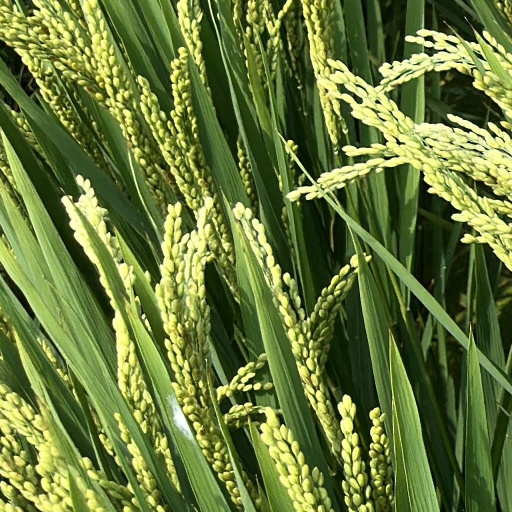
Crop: rice